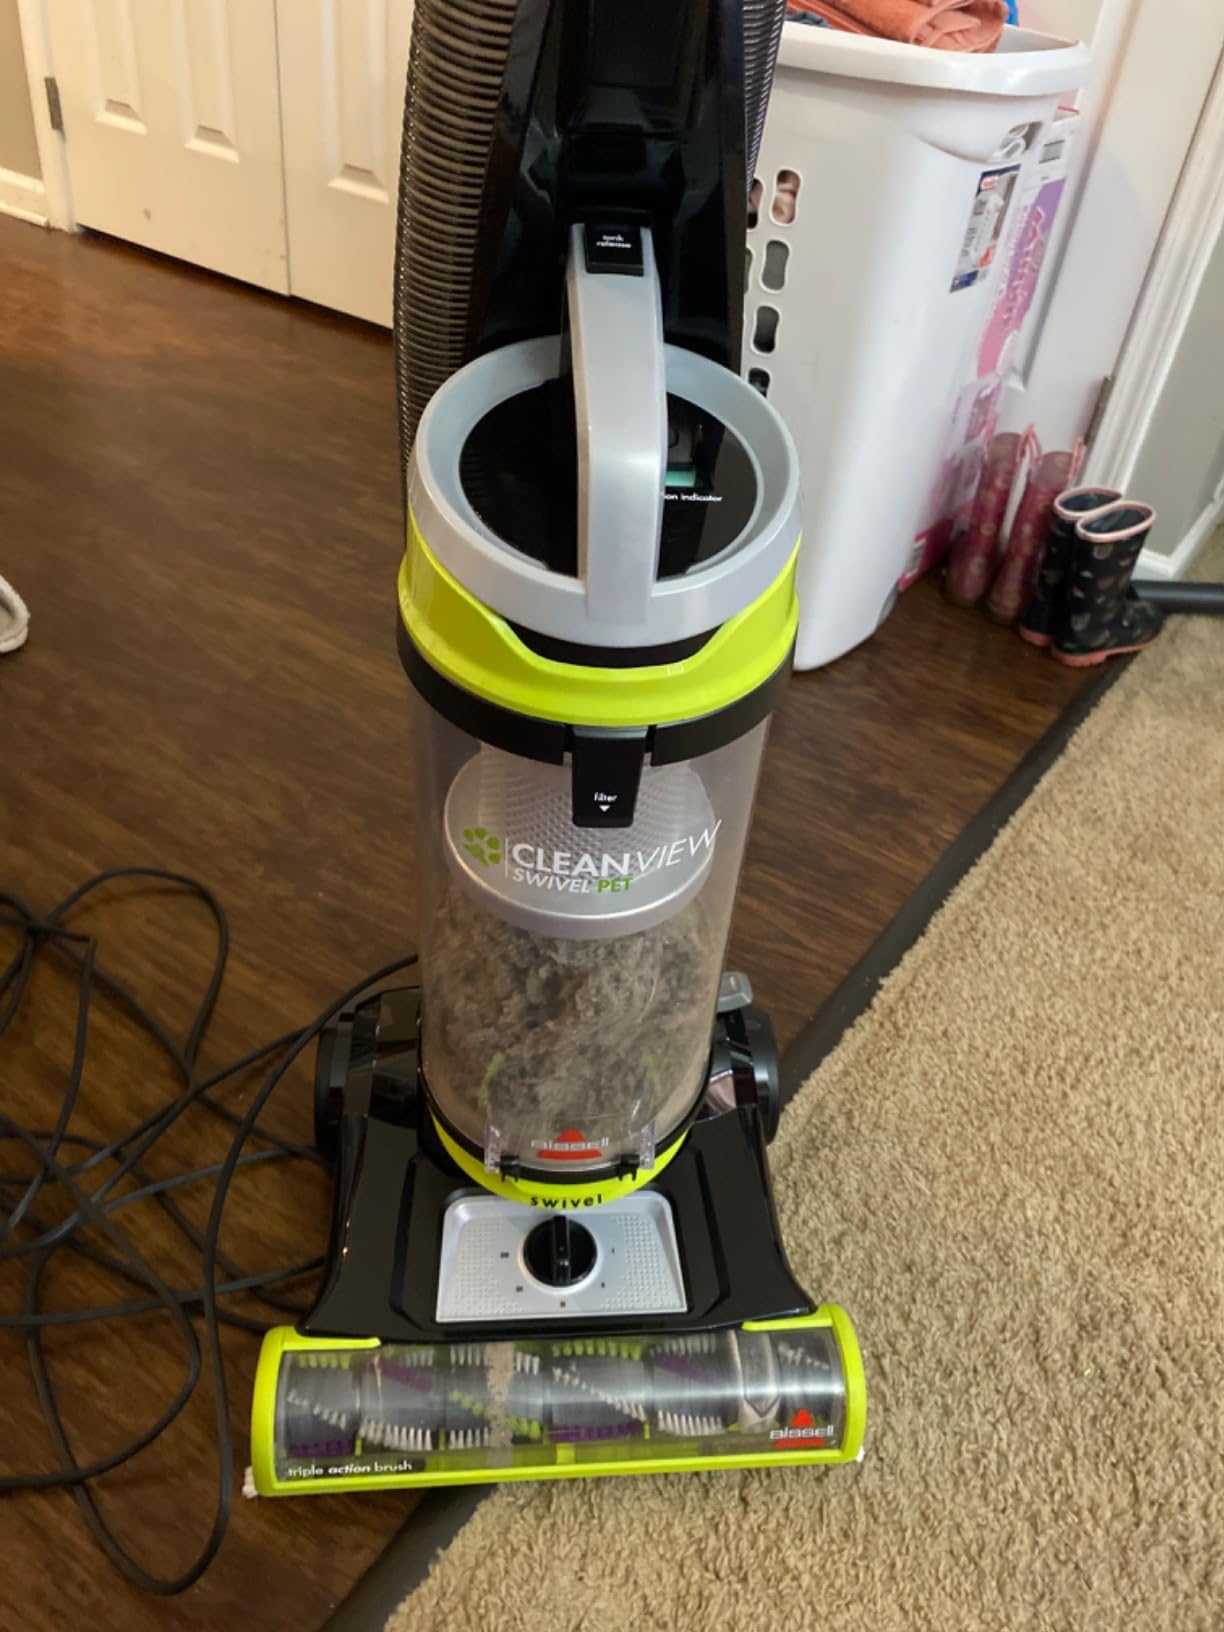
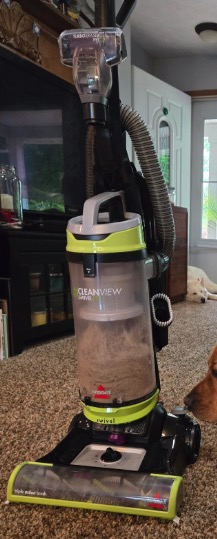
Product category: items_vacuum
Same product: yes